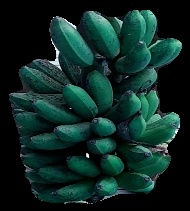
Variety: rasbale
Grade: grade3